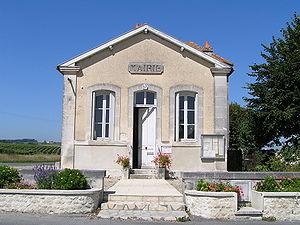
mairie d'Eraville
Éraville est une ancienne commune du sud-ouest de la France, située dans le département de la Charente. Depuis le 1ᵉʳ janvier 2017, elle est devenue une commune déléguée de la commune nouvelle de Bellevigne.